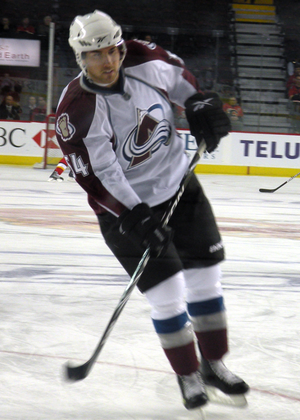
David Jones est un joueur professionnel canadien de hockey sur glace.